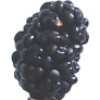
Label: Mulberry 1